Philippus Baldaeus

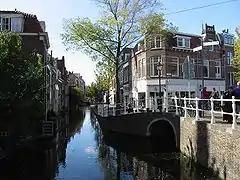
The Baelde family lived on Voldersgracht, where Johannes Vermeer, who was born in the same year, also grew up

Philips was the son of Jan Baelde (1610-1636) and Maria de Jonge (Junius). His father had a Flemish origin. His great-grandfather had left Ypres in 1584 after Alexander Farnese had occupied the city. His parents married in 1629. His father was a merchant and lived on Voldersgracht. His mother was the daughter of a local minister Isaac Junius. In 1630 his brother Jacob was born, who probably died in June 1636. In September and October his grandparents Junius died. His sister Maria was baptized on 16 November 1636. On the next day the mother died. Four days later his father was buried in the Nieuwe Kerk (Delft). So, when he was four years old Philips became an orphan.